Half and half

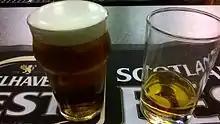
A "hauf an a hauf", in Scots

In Scotland, a "hauf an a hauf" (half and a half) is a "wee hauf" glass of whisky and of beer as a chaser.